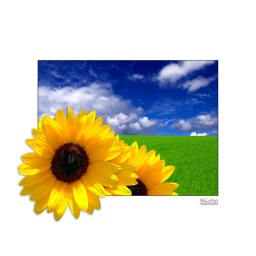
Conceptual image showing amazing blue skies over green meadows